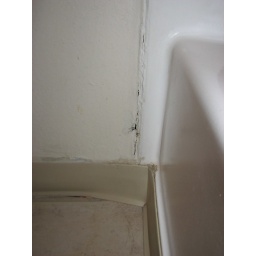
Gaps in bathroom walls